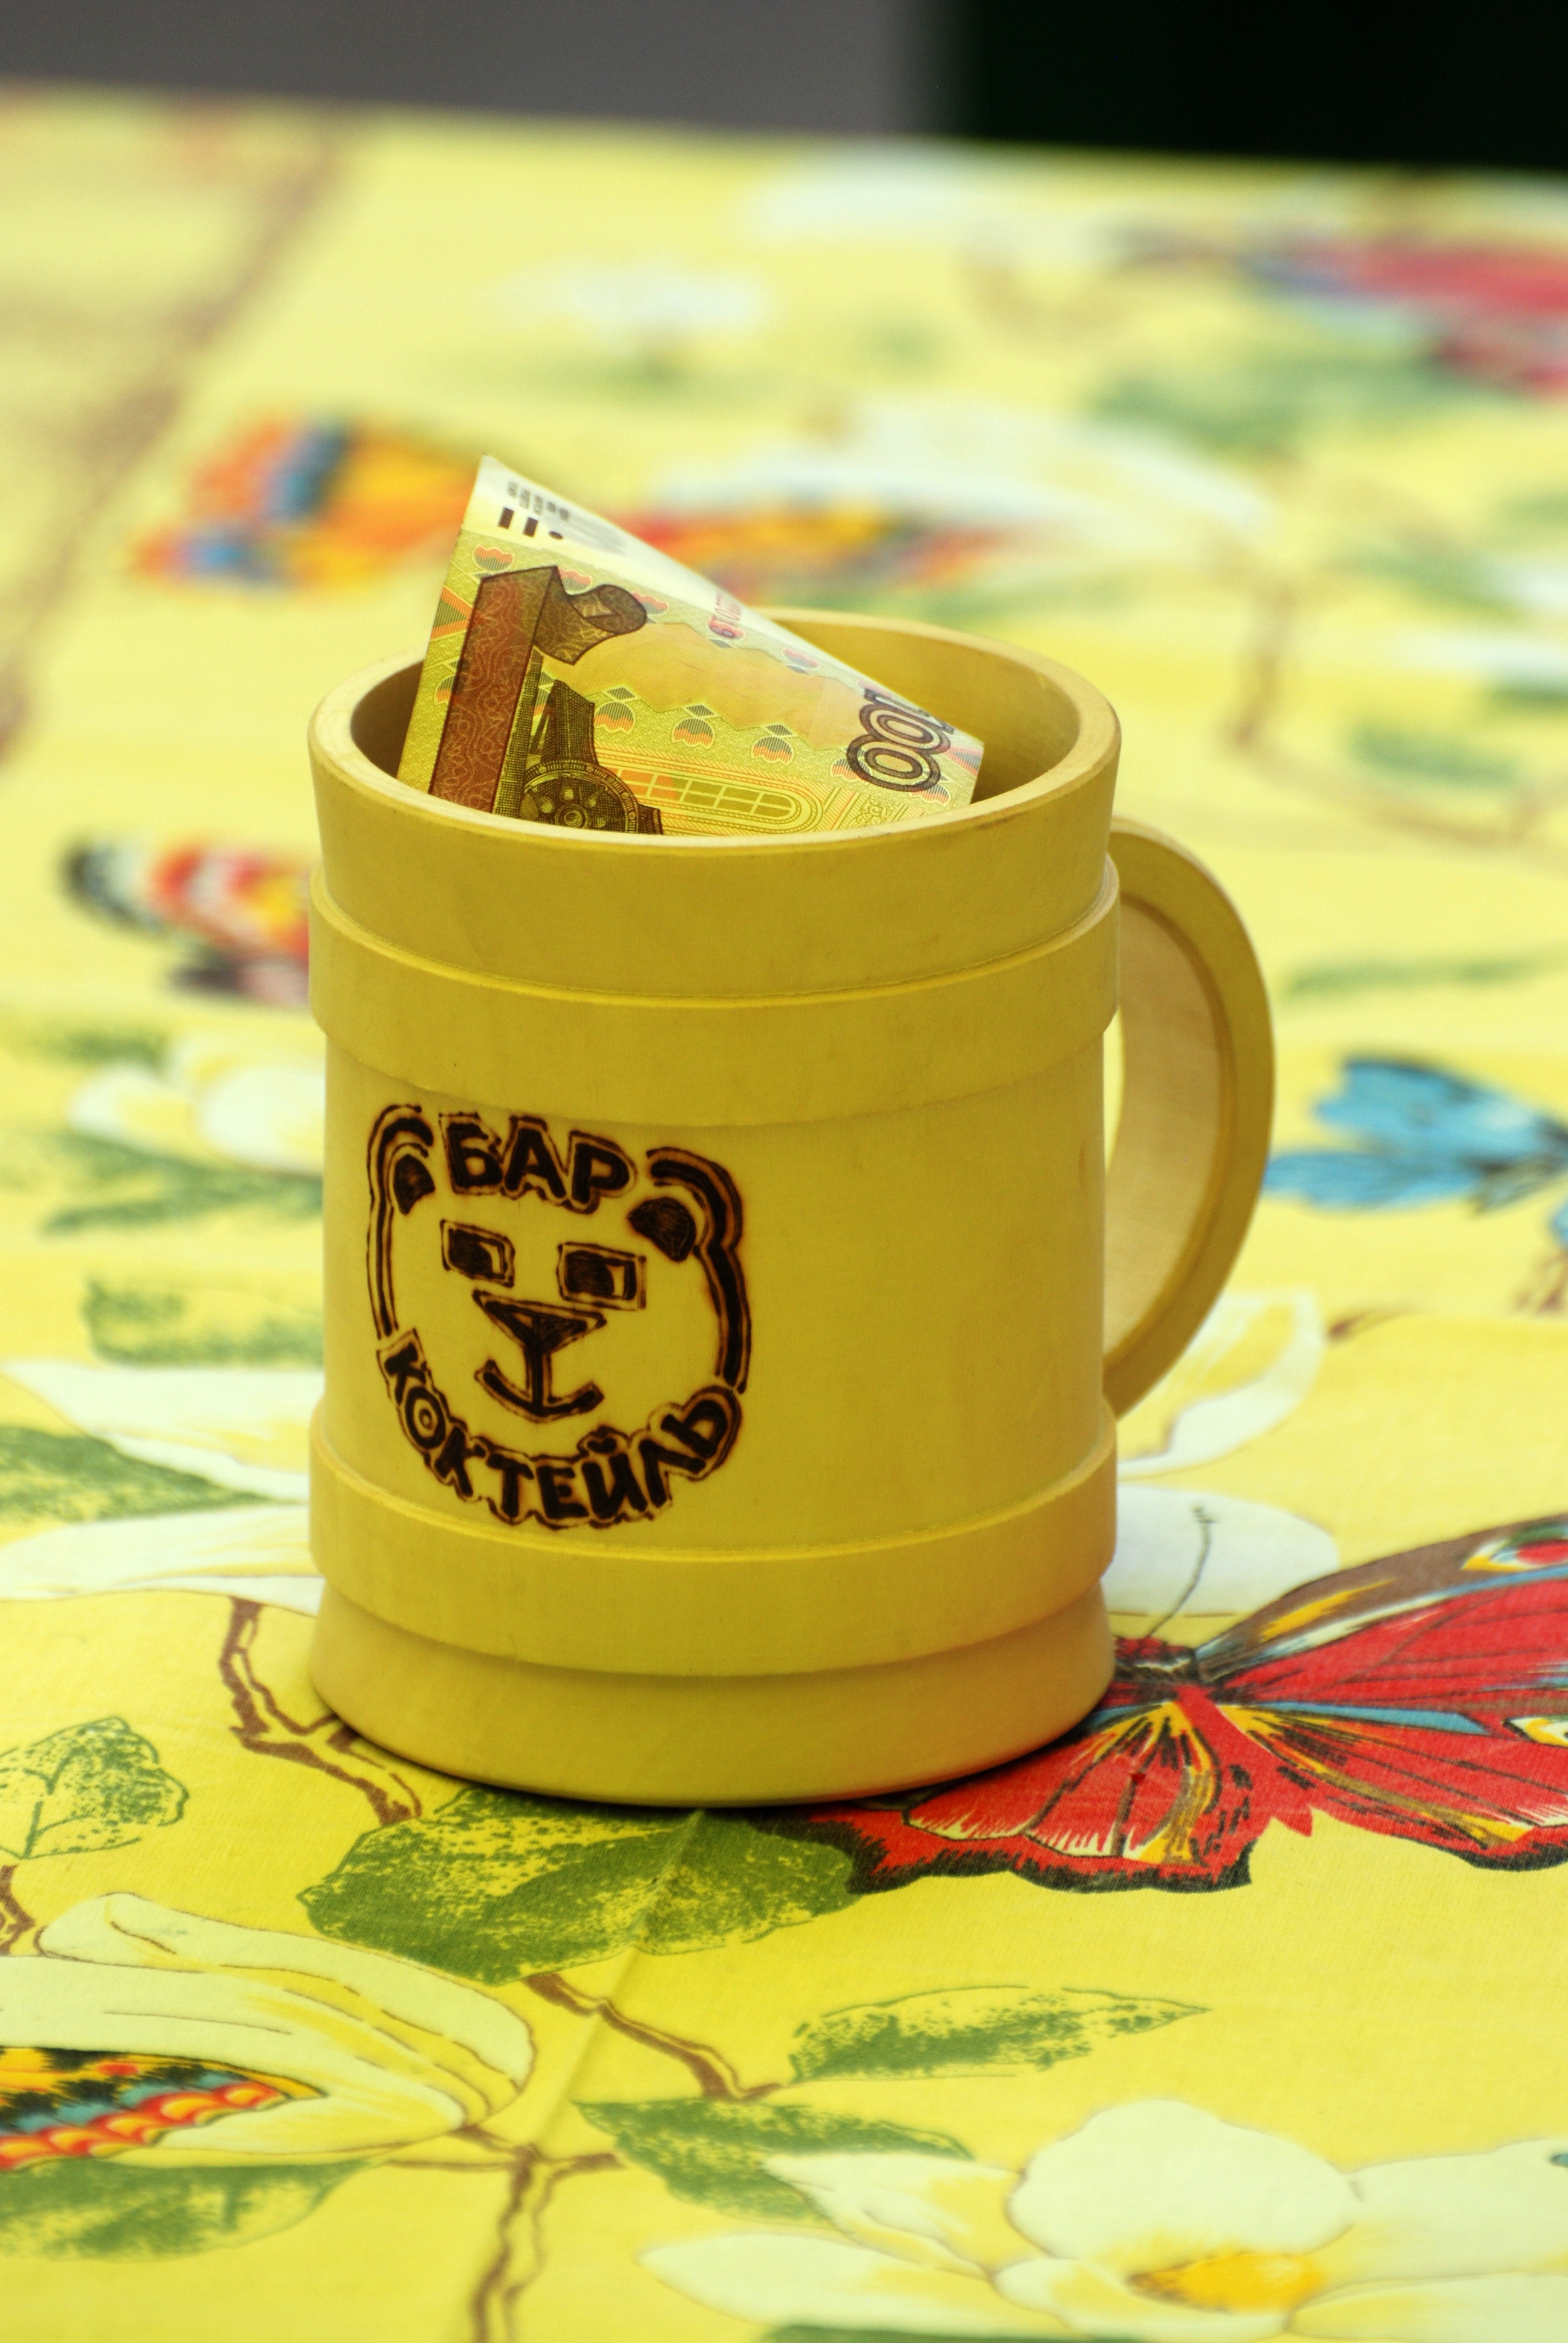
cup, food, produce, color, nikon, yellow, coffee cup, nikkor, russia, d80, 70300mm, nikond80, 70300mmf4556gvr, yaroslavl, flavor